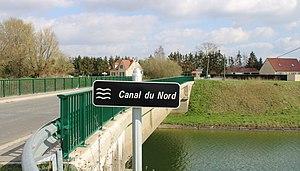
Entrée du village
Libermont est une commune française située dans le département de l'Oise en région Hauts-de-France.